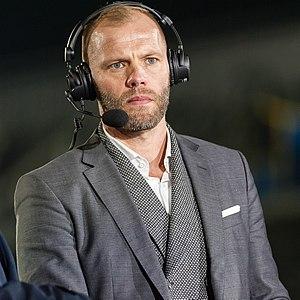
Eiður Smári Guðjohnsen né le 15 septembre 1978 à Reykjavik, est un footballeur international islandais. Il est le fils de l'ancien footballeur international islandais Arnór Guðjohnsen.